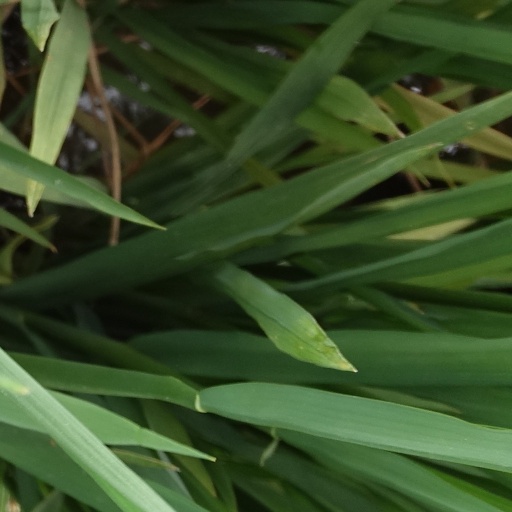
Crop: rice